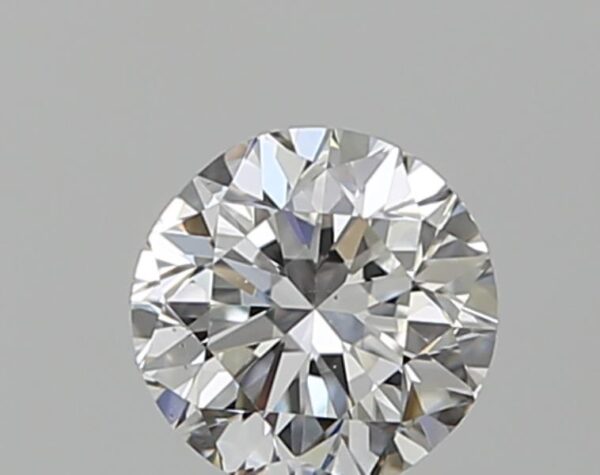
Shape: round
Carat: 0.5
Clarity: VS2
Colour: F
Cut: GD
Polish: EX
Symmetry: VG
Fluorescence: N
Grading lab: GIA
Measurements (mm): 4.86 x 4.93 x 3.24